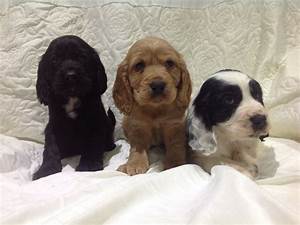
Label: cane